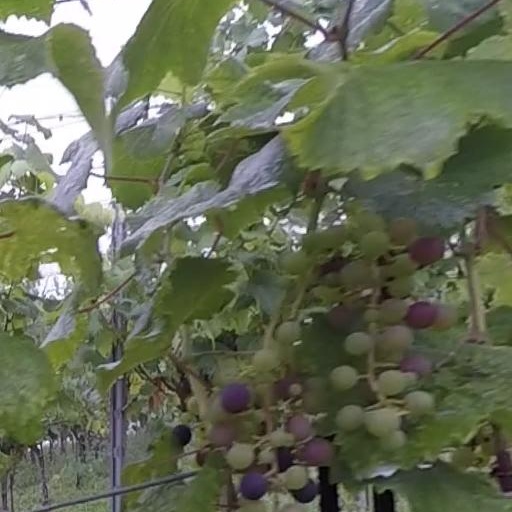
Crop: grape